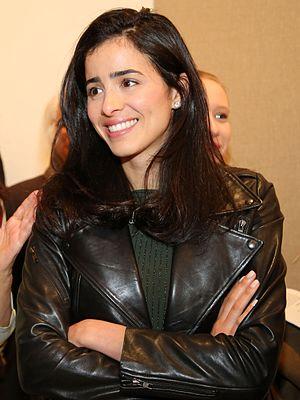
Lina Lazaar, née en 1983 à Riyad, est une critique d'art et commissaire d'exposition tunisienne, ayant organisé plusieurs expositions majeures consacrées à l’art contemporain en Afrique du Nord et au Moyen-Orient. Elle se voit notamment confier la représentation de la Tunisie à la biennale de Venise en 2017.